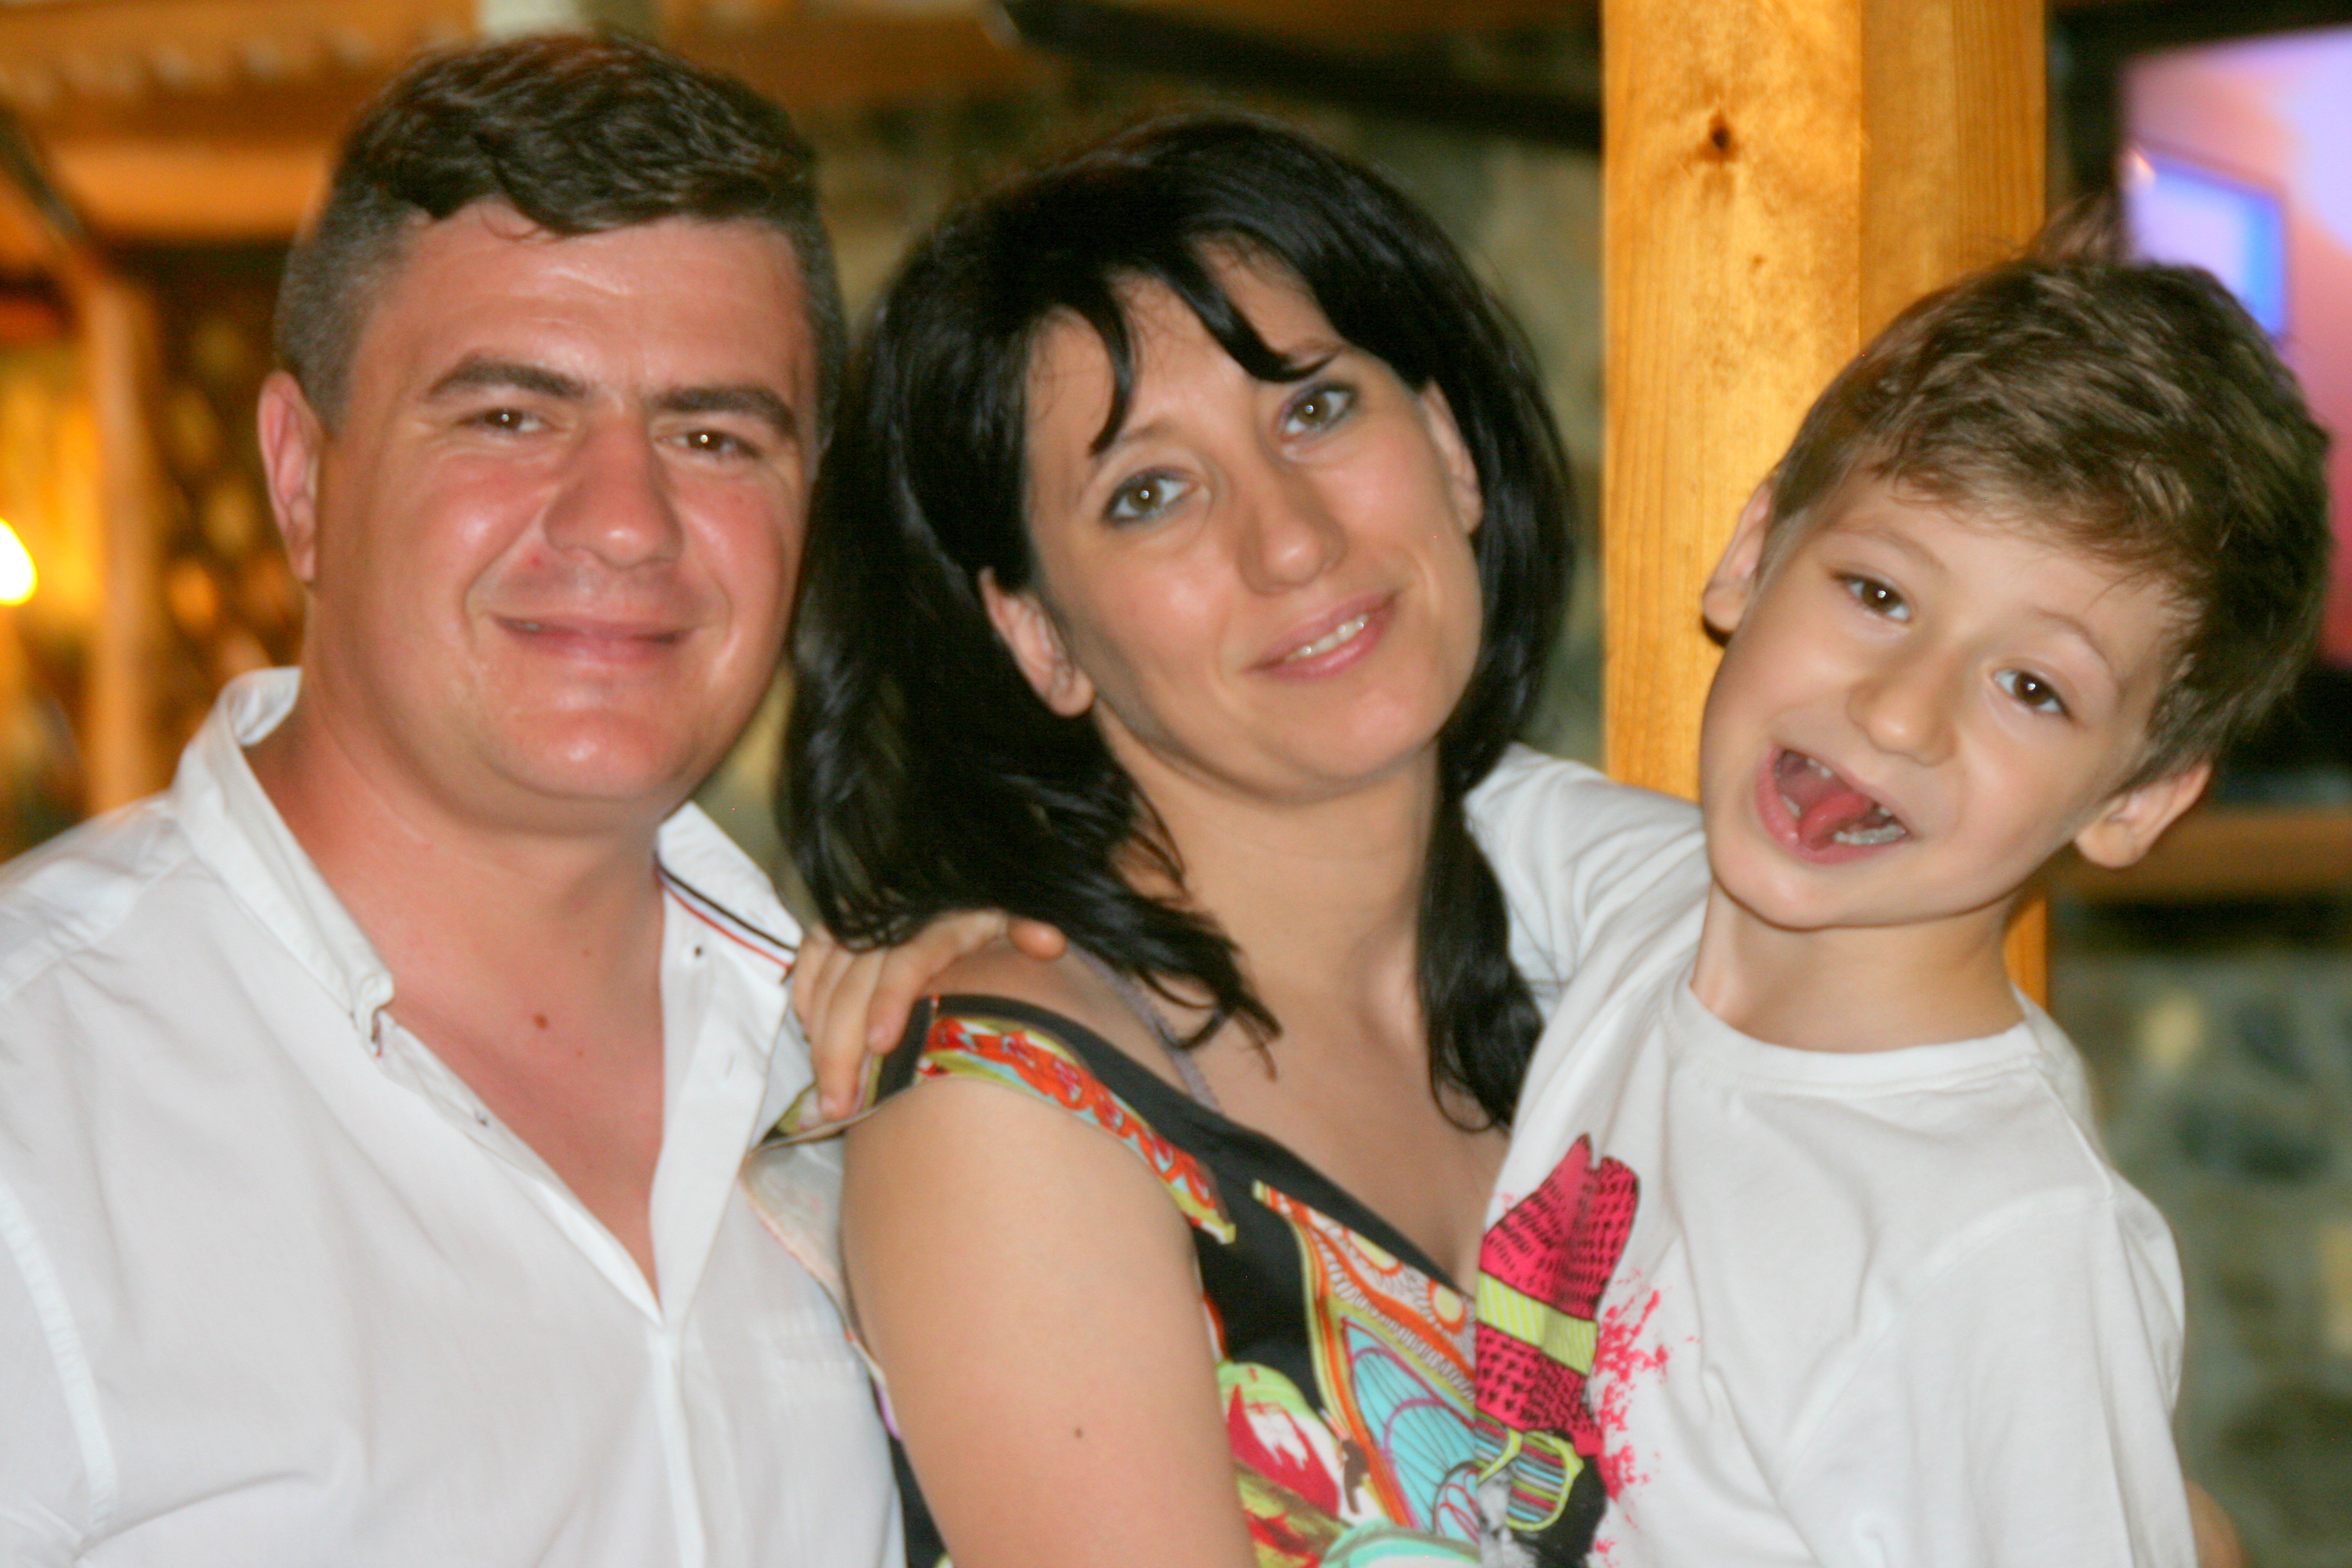
people, meal, wedding, smile, family, ceremony, happiness, party, parents